Love, Live and Laugh

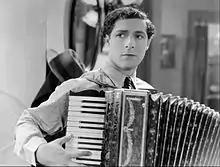
Still with George Jessel

Love, Live and Laugh is a 1929 American sound (All-Talking) drama film directed by William K. Howard and written by Edwin J. Burke, Dana Burnet, and George Jessel. It is based on the 1922 play "The Hurdy-Gurdy Man" by Leroy Clemens and John B. Hymer. The film stars George Jessel, Lila Lee, David Rollins, Henry Kolker, John Loder, and John Reinhardt. The film was released on November 3, 1929, by Fox Film Corporation.